Lelio Vittorio Valobra

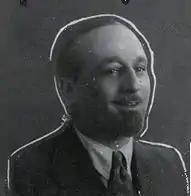
Lelio Valobra

Lelio Vittorio Valobra (1900 – 1976 in Genoa) was a Jewish Italian lawyer and the chairman of DELASEM, an exponent of the Jewish resistance. In 1935, Valobra was a leading member of the Jewish community of Genoa, and was the keynote speaker at the new synagogue in the city, stating: "The pride of being able to raise a temple ... is nourished in us by the political climate in which we live, ... and exaltation of sacrifice, that returned pride unto Italians themselves and the internal order which is essential to becoming a nation." In October 1938, after the passage of racial laws in Italy and the flight of Jews fleeing after the "annexation" of Austria by the Third Reich, Valobra, on recommendation of the Union of Italian Jewish Communities, of which he was vice-president, was commissioned to organize the relief activities and coordinate the stay of Jewish refugees in Italy.